Tacoma Dome Station

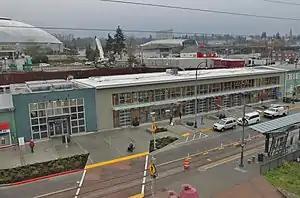
The Sounder and Amtrak concourses at Tacoma Dome Station, along with the Link platform, viewed from the parking garage

Tacoma Dome Station is a train station and transit hub in Tacoma, Washington, United States. It is served by Amtrak trains, the S Line of Sounder commuter rail, the T Line of Link light rail, and buses on local and intercity routes. Located near the Tacoma Dome south of Downtown Tacoma, the station consists of two train platforms used by Sounder and Amtrak trains, a platform for the T Line, a bus terminal, and two parking garages. The Sounder station is integrated into Freighthouse Square, a former Milwaukee Road depot that was converted into a shopping mall, and is on the east side of the Amtrak station.